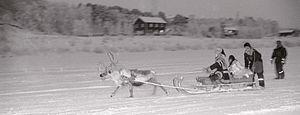
Tenzin Gyatso, né Lhamo Dhondup le 6 juillet 1935 à Taktser, dans la province du Qinghai, est le 14ᵉ dalaï-lama.